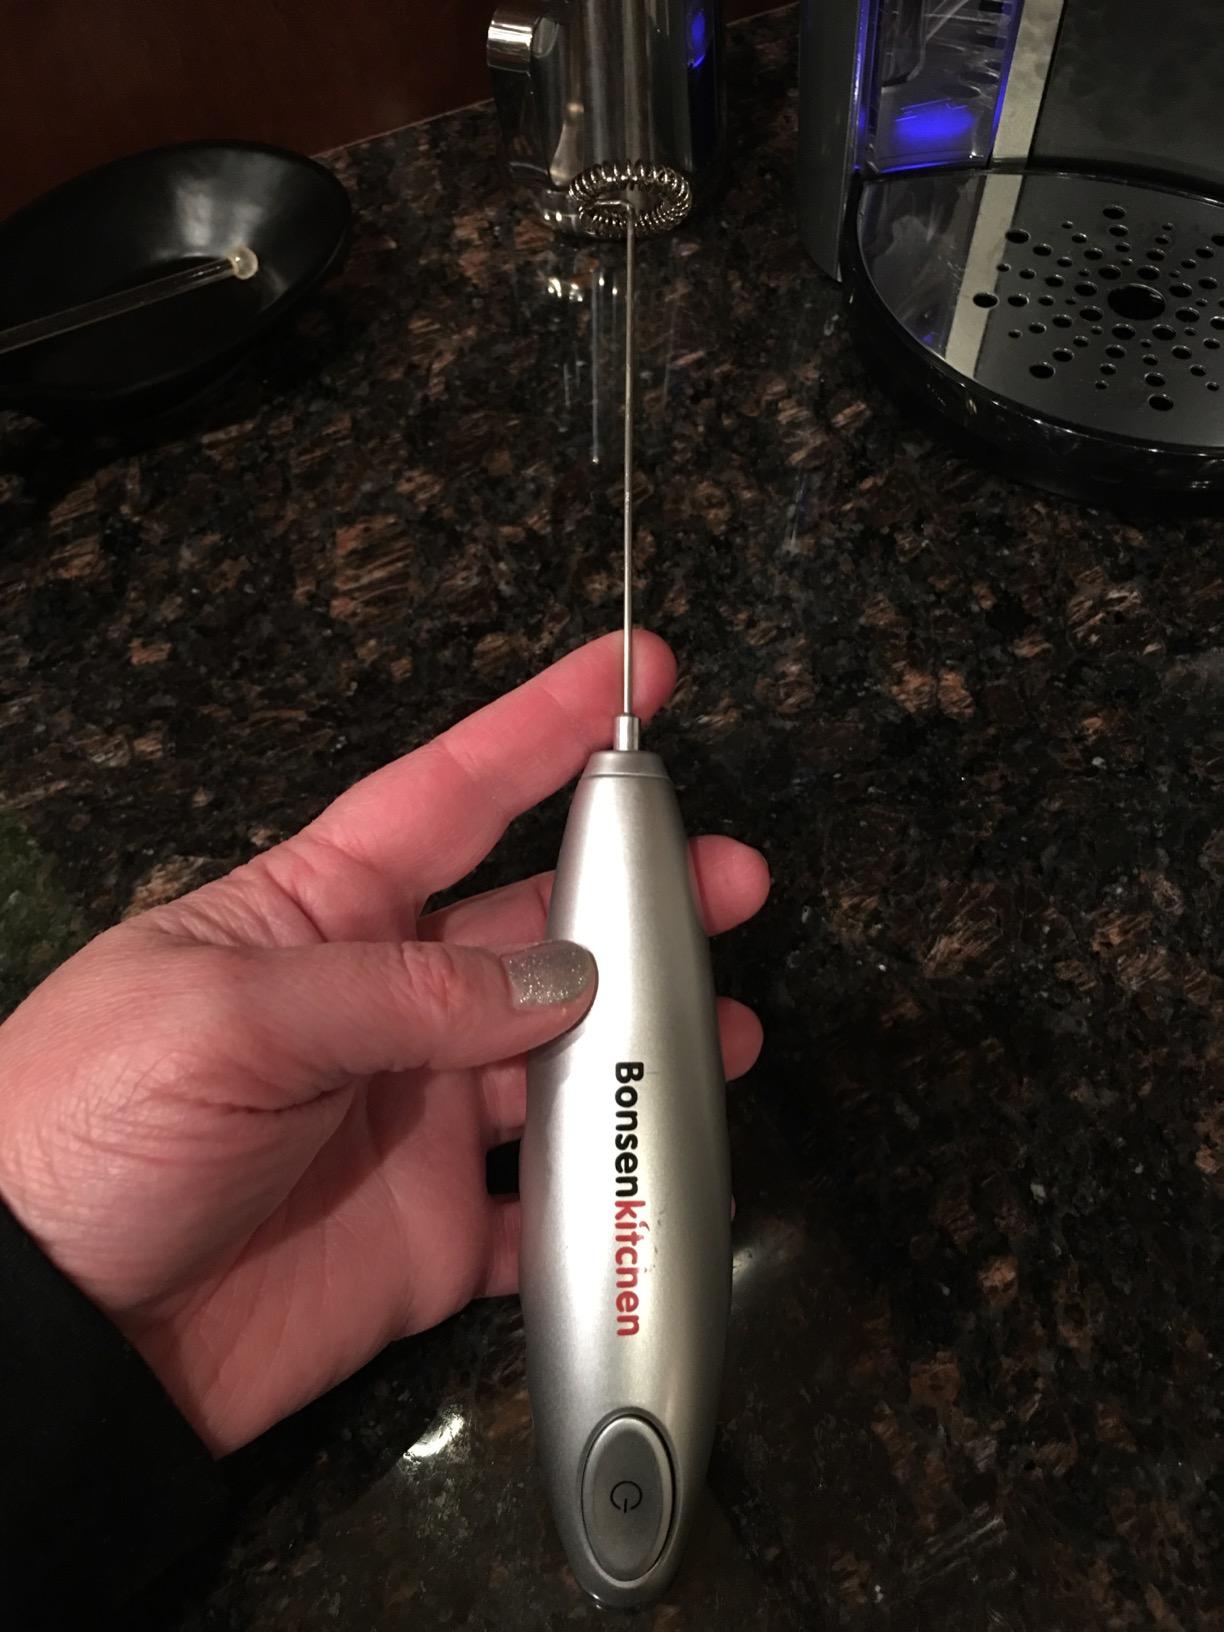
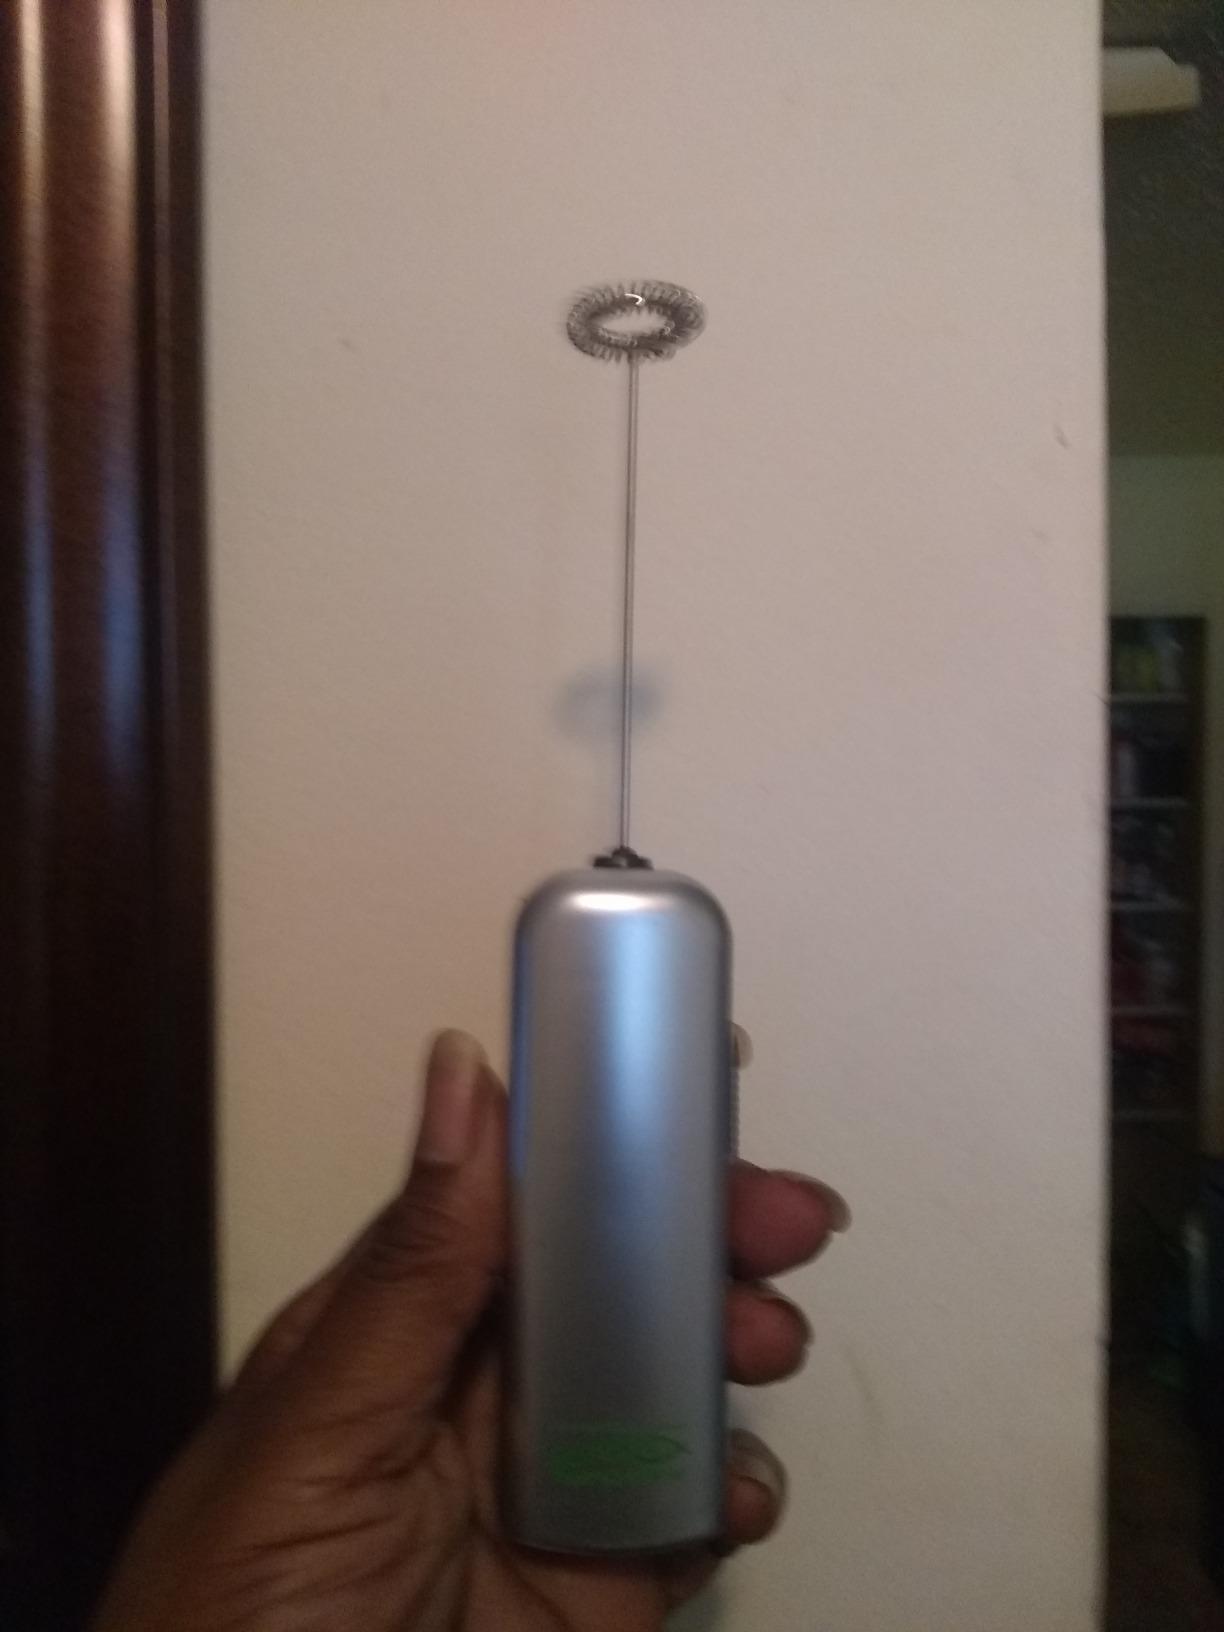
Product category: items_mixer
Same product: no